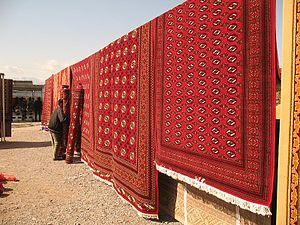
Un tapis turkmène, parfois appelé tapis Boukhara, est un type de tapis originaire d’Asie centrale. Ils sont produits par les tribus turkmènes qui constituent le principal groupe ethnique du Turkménistan, et se trouvent également en Afghanistan et en Iran. Ces tapis sont destinés à divers usages, dont ceux de tapis de tente, tentures de porte, ou encore comme sacs de tailles variées. Il est important de faire la distinction entre les véritables tapis de tribus turkmènes, et les tapis produits en grande quantité pour l’exportation au Pakistan et en Iran.
La culture du Turkménistan, pays de l'Asie centrale, désigne d'abord les pratiques culturelles observables de ses habitants.